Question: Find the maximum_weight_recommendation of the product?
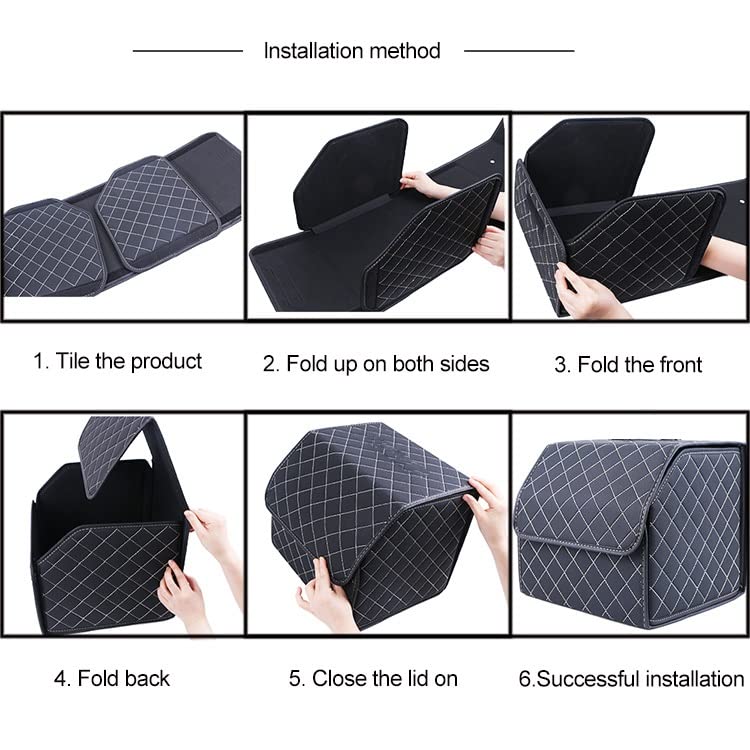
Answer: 6.0 ton